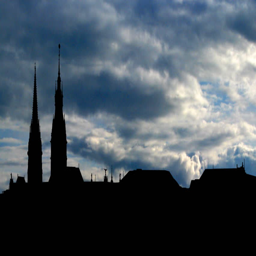
the second - largest city an important port , is also an important media and industrial centre .